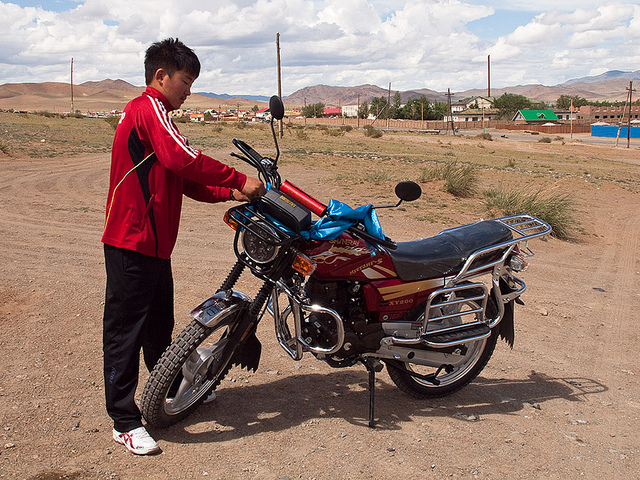
user: Given an image and a question. Answer the question in a short answer. Question: What model of motorcycle is this? Short Answer:
assistant: honda